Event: Nepal Earthquake
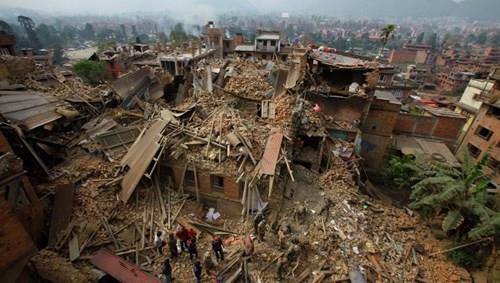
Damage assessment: damage